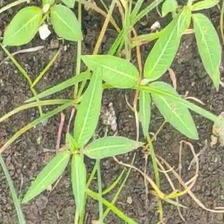
Weed species: Moti_dudhi(Euphorbia_geneculata_L)